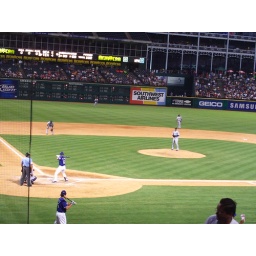
From behind home plate near the field